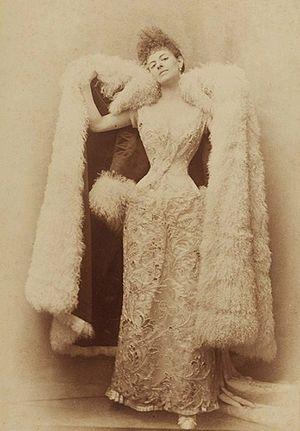
La comtesse Élisabeth de Riquet de Caraman, née Marie Joséphine Anatole Louise Élisabeth de Riquet de Caraman-Chimay, est l'épouse du comte Henry Greffulhe (1848-1932). Elle est née à Paris, le 11 juillet 1860 et décédée à Genève (Suisse), le 21 août 1952. D'une élégance très originale, elle commandait, notamment à Charles Frederick Worth, de somptueuses toilettes dont la ligne mettait en valeur sa taille superbe. Elle porte ici une robe entièrement rebrodée d'applications de ramages fleuris sous un grand manteau du soir, de satin doublé de cygne (Palais Galliera, musée de la Mode de la Ville de Paris).
Marcel Proust, né le 10 juillet 1871 à Paris où il est mort le 18 novembre 1922, est un écrivain français, dont l'œuvre principale est la suite romanesque intitulée À la recherche du temps perdu, publiée de 1913 à 1927.